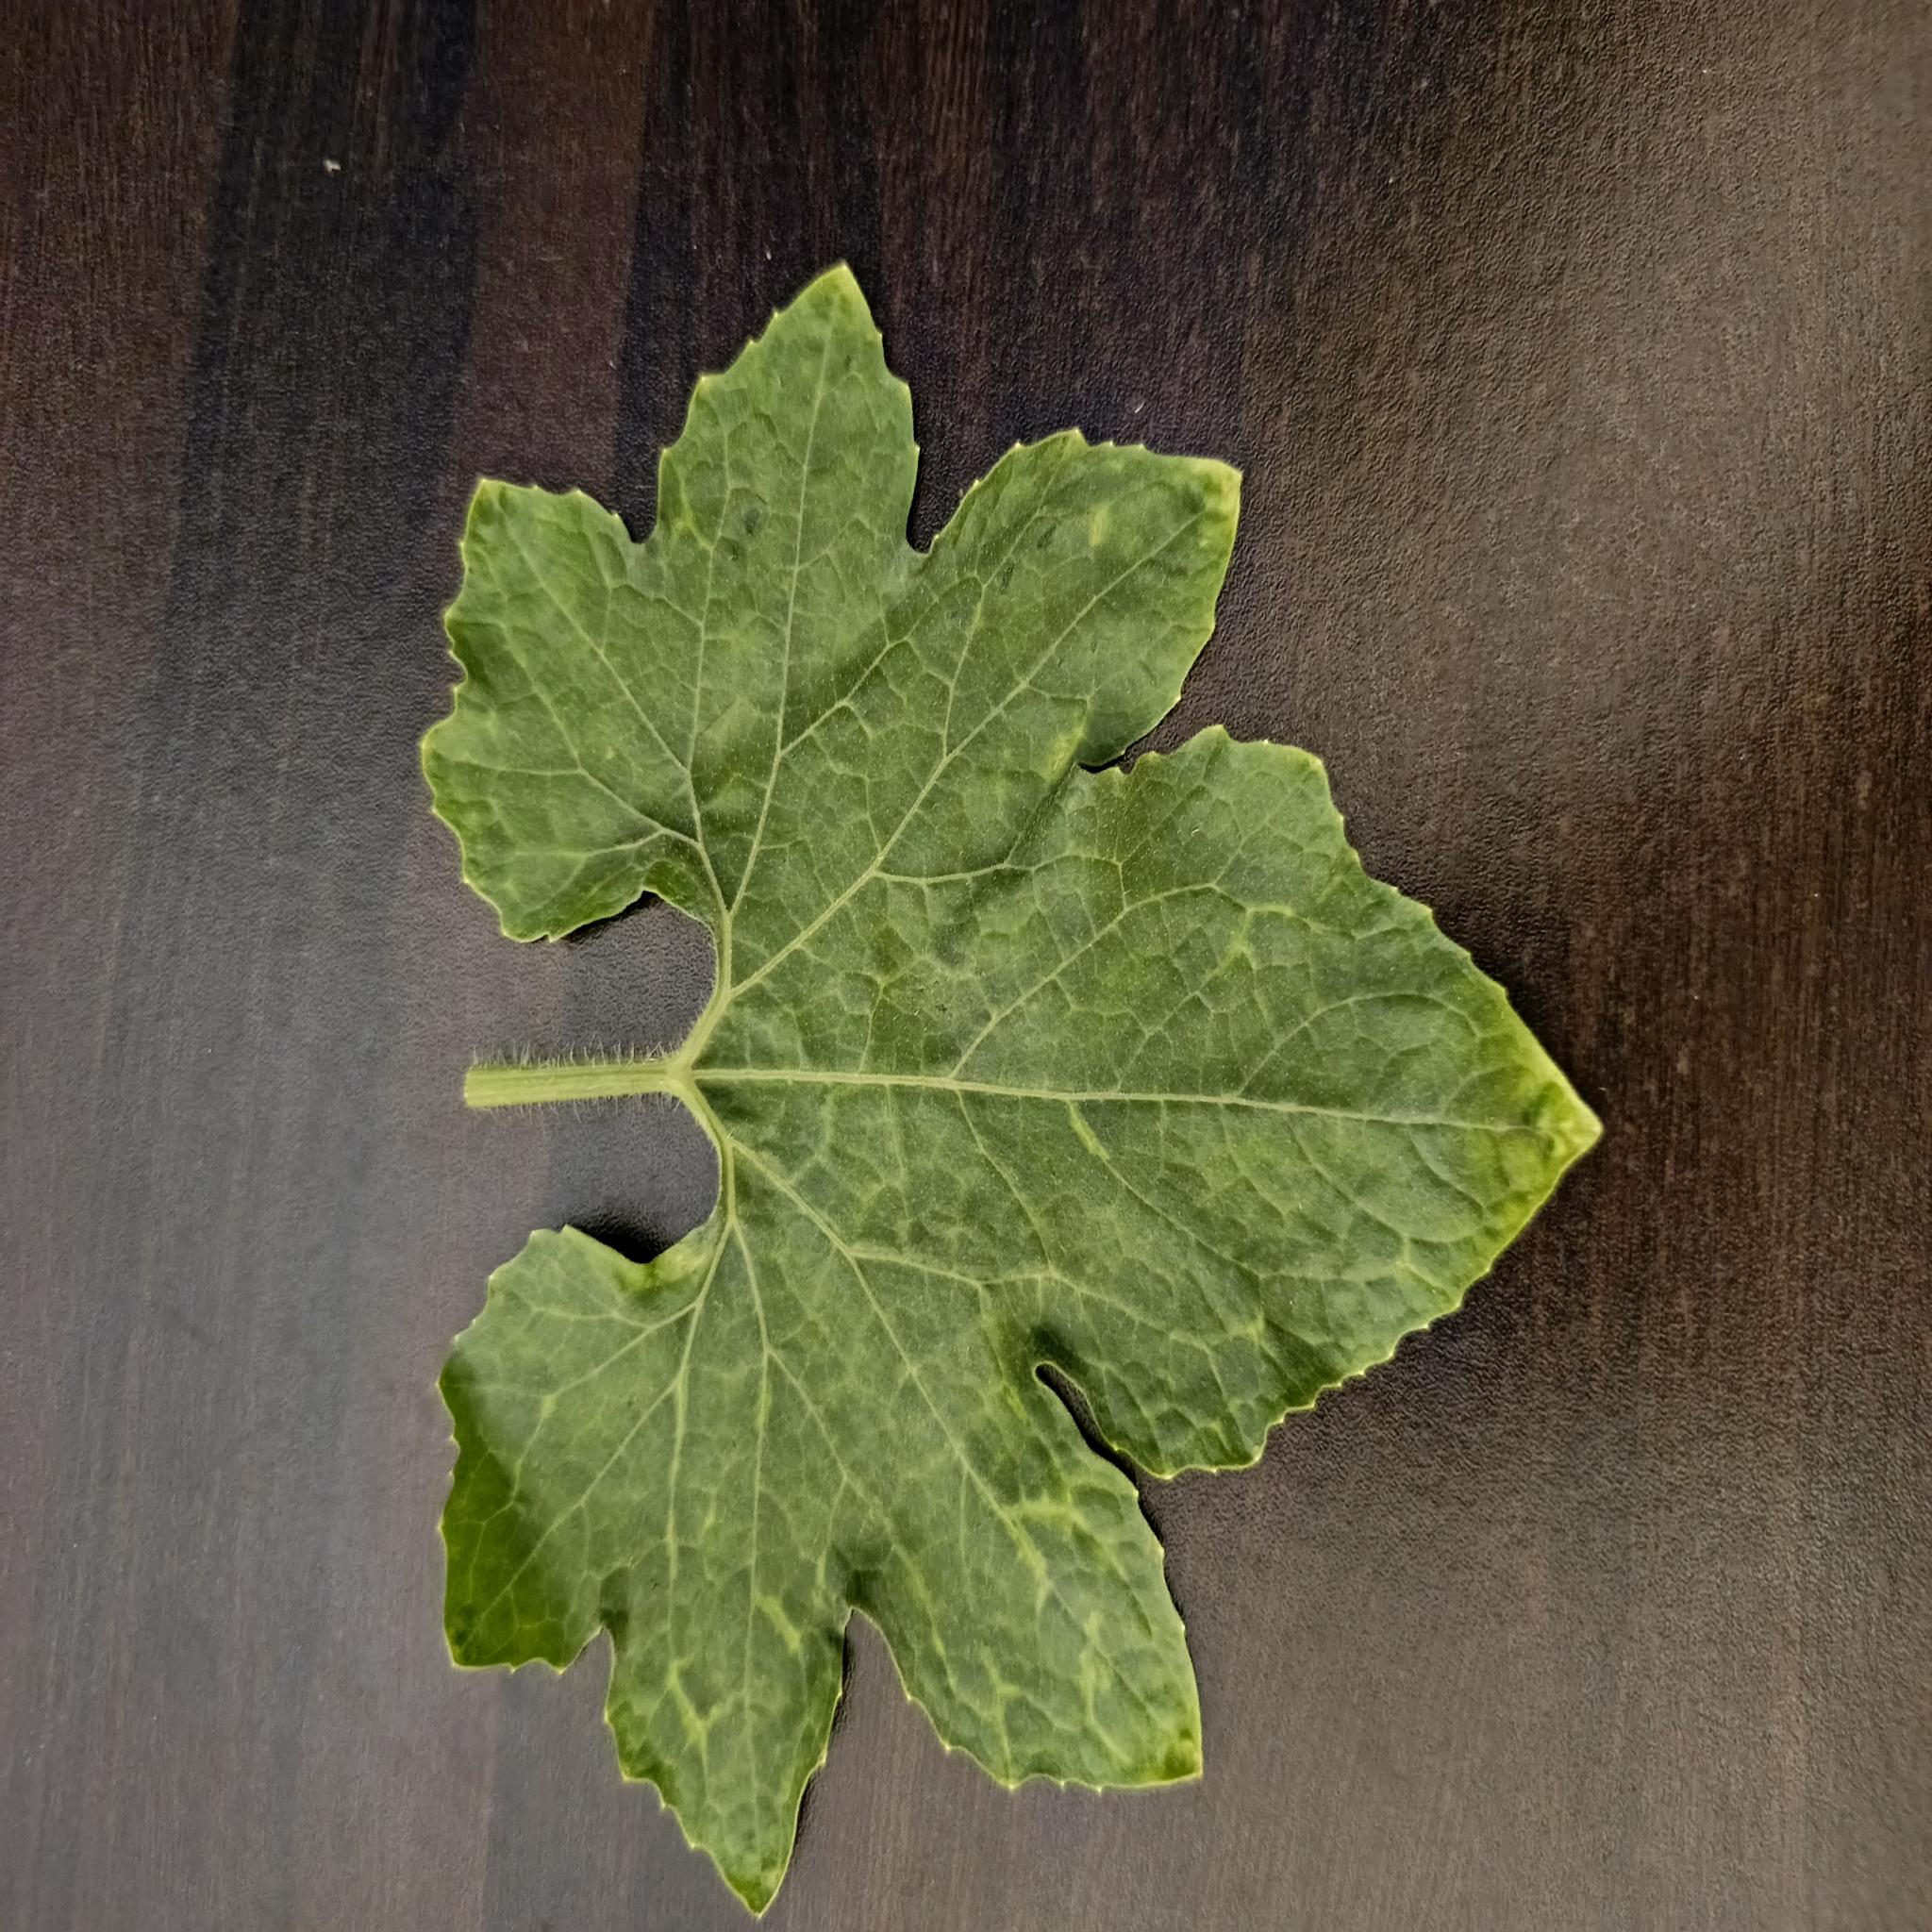
Label: Downy mildew